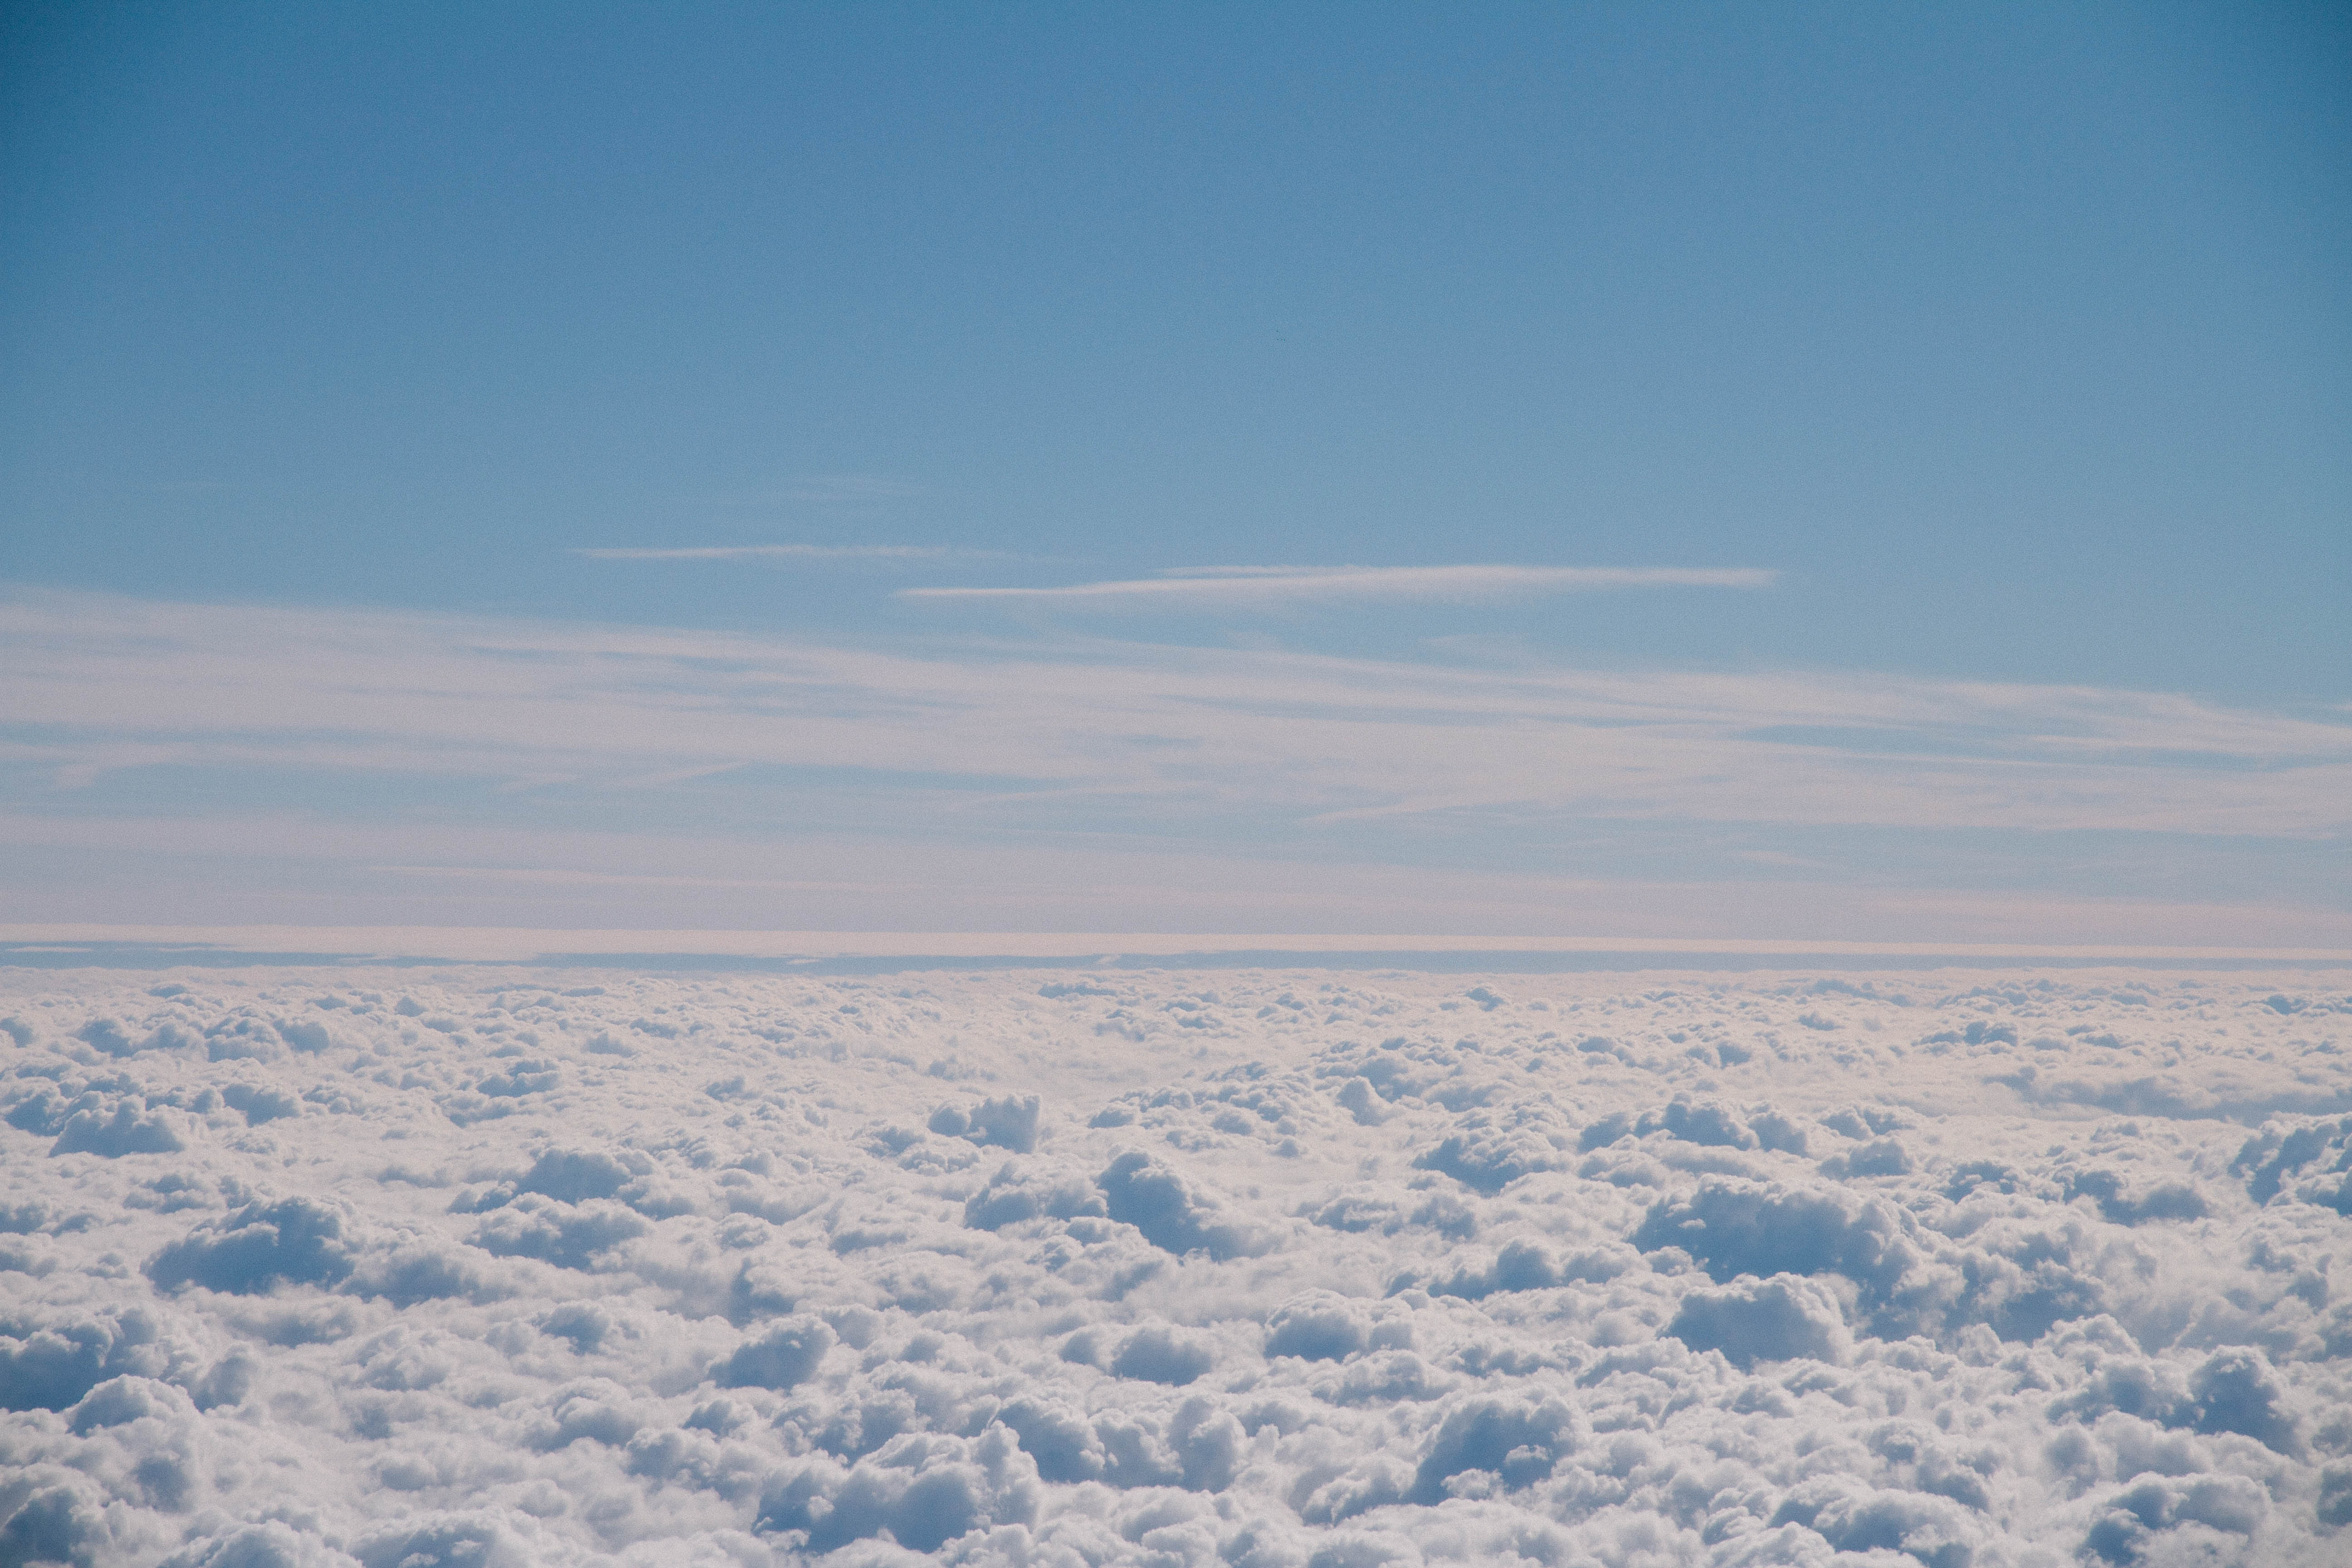
sea, horizon, mountain, snow, winter, cloud, sky, sunlight, morning, frost, dawn, atmosphere, mountain range, flying, ice, flight, weather, arctic, plain, above, clouds, plateau, ecosystem, tundra, arctic ocean, meteorological phenomenon, natural environment, atmospheric phenomenon, atmosphere of earth